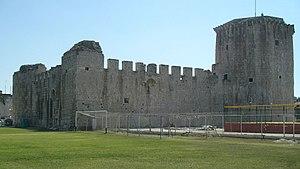
Le château de Kamerlengo est un château et une forteresse de la ville de Trogir en Croatie. Il a été construit par la République de Venise.